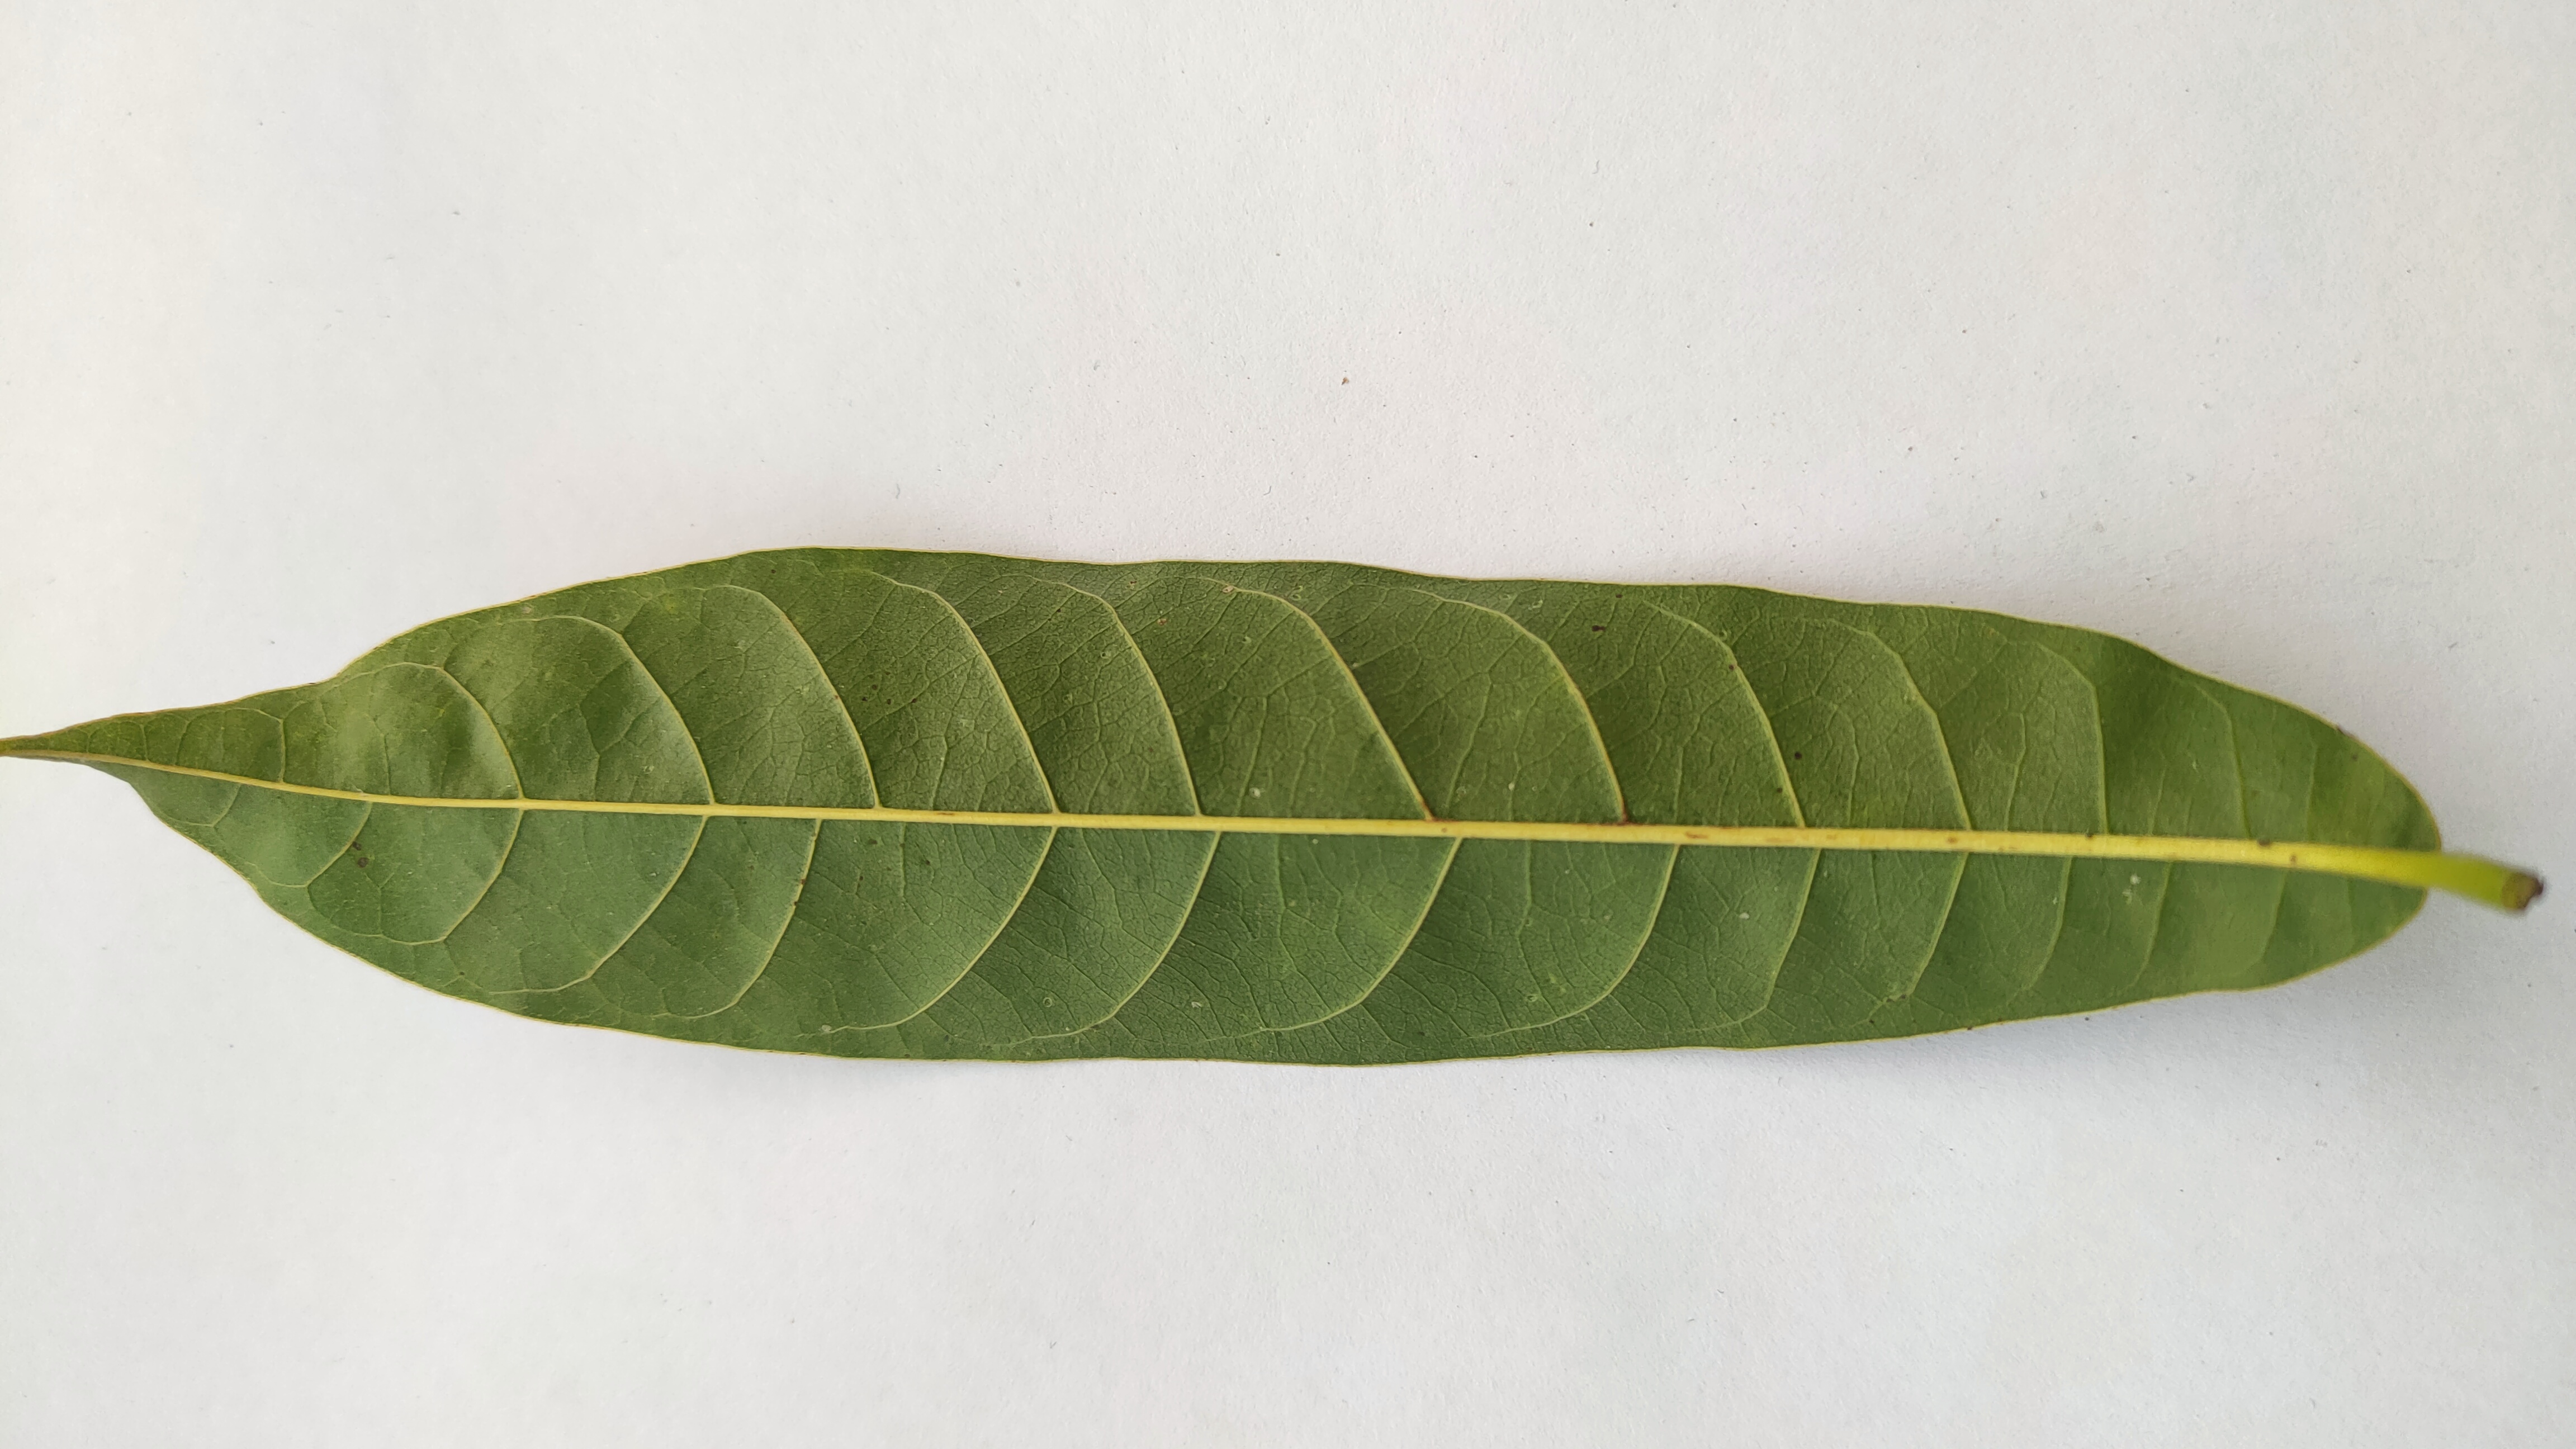
Leaf variety: Custard Apple